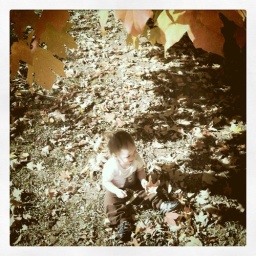
Chillin' under the tree at Grandma's house